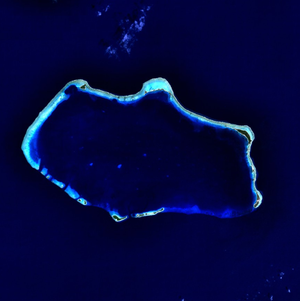
Une île est une masse de terre entourée d'eau de manière permanente ou parfois de manière temporaire en fonction des marées. L'eau baignant les îles peut être celle d'un océan, d'une mer, d'un lac ou d'un cours d'eau. Les îles peuvent être temporaires ou permanentes, isolées ou groupées avec d'autres îles et peuvent alors former un archipel. Une petite île est parfois désignée sous les termes d'îlot ou d'îlet.